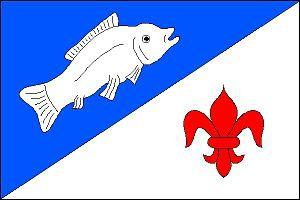
Rybí est une commune du district de Nový Jičín, dans la région de Moravie-Silésie, en République tchèque. Sa population s'élevait à 1 241 habitants en 2017.